Karaoke Studio

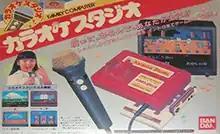
"Karaoke Studio" cover art

is a karaoke music video game designed for Nintendo's Family Computer, or Famicom. The game is packaged with a hardware expansion subsystem designed to be inserted into the Famicom cartridge slot, and with a microphone peripheral capable of detecting a human voice.